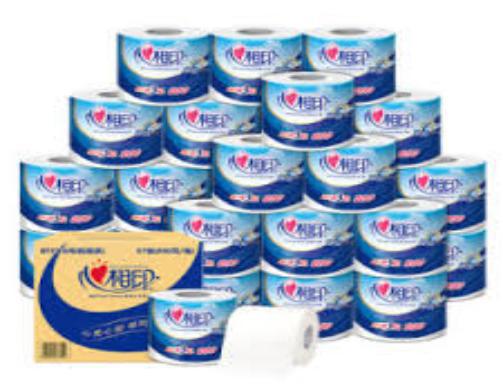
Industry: Necessities